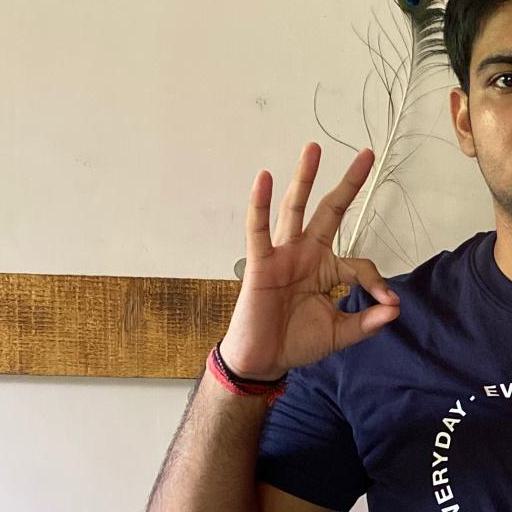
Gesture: ok